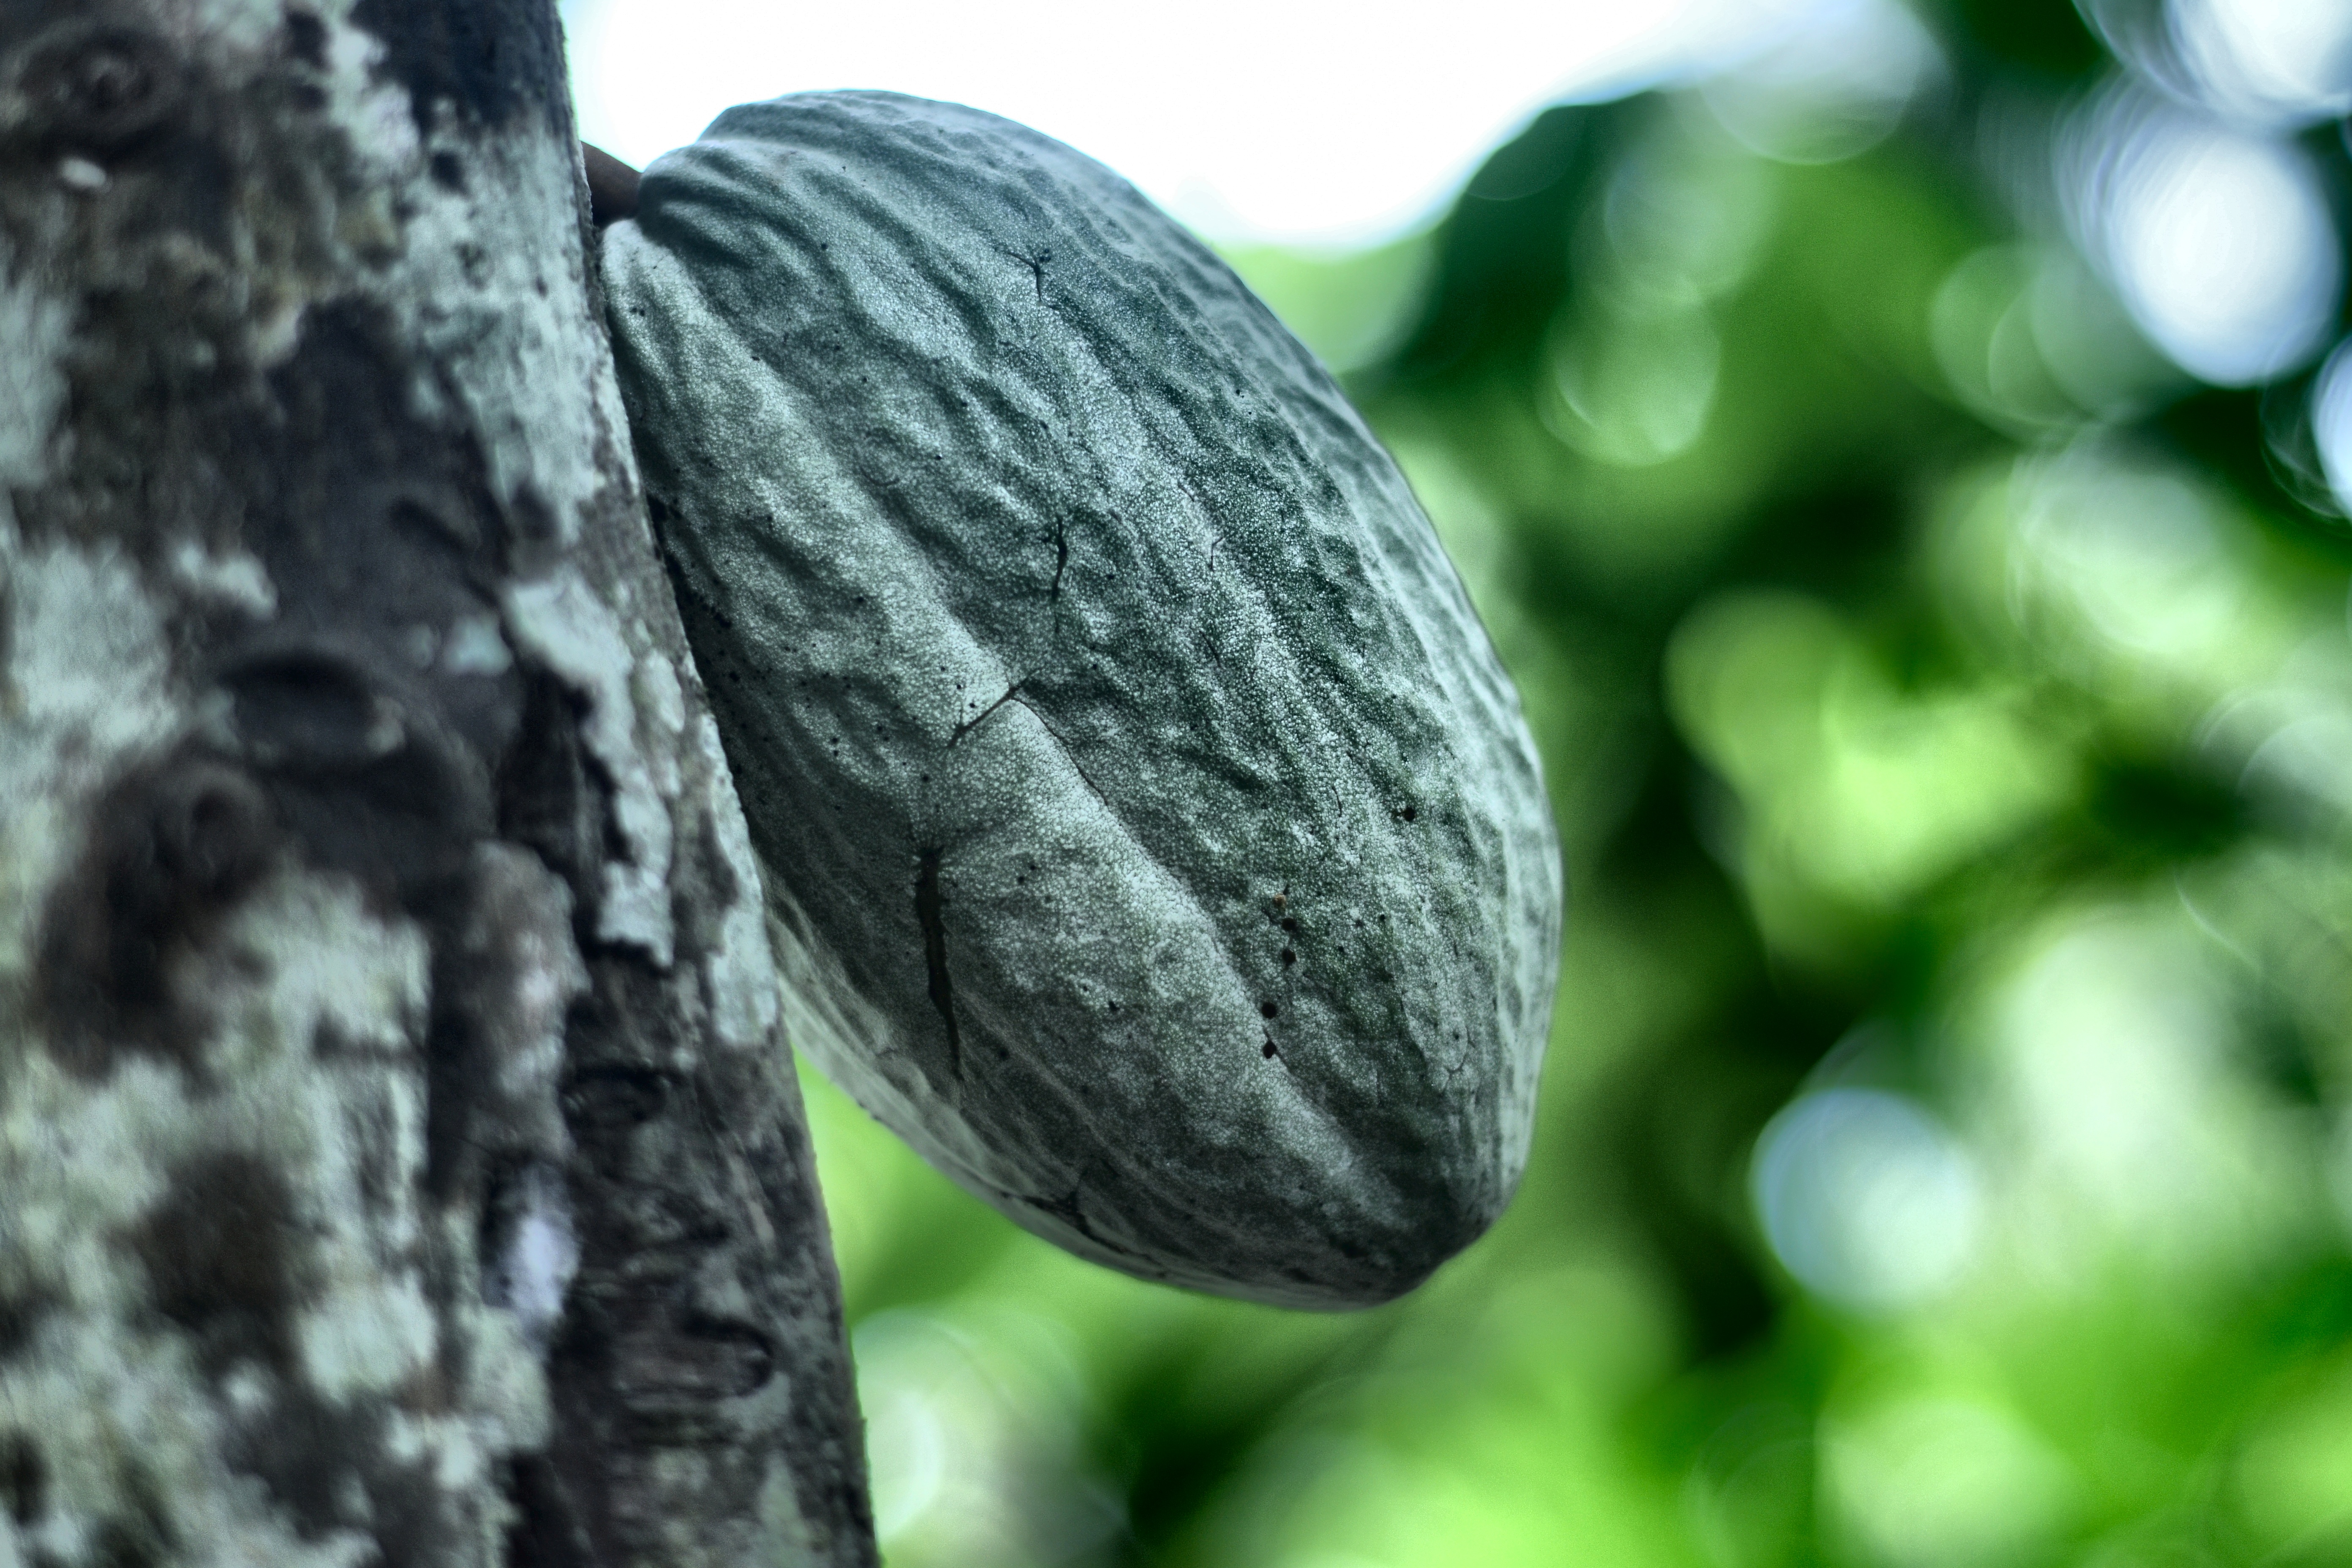
Maturity: unmature
Variety: Guiana